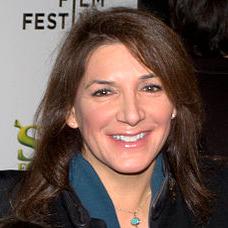
Age: 53